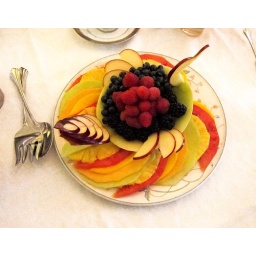
van schaak house bed & breakfast in kinderhook, upstate ny